List of submarines of France

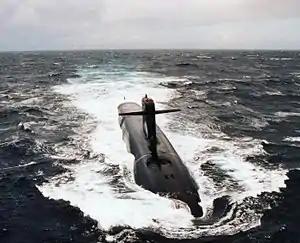

The submarines of France include nuclear attack submarines and nuclear ballistic missile submarines of various classes, operated by the French Navy as part of the French Submarine Forces. France also builds Scorpène-class submarines for international buyers; the Brazilian submarine Álvaro Alberto, a nuclear-powered boat, will be developed from this platform.